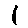
Label: 1